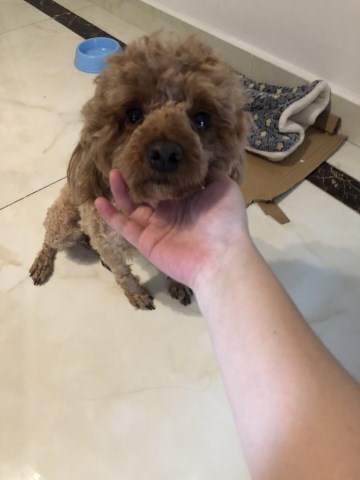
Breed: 7449-n000128-teddy